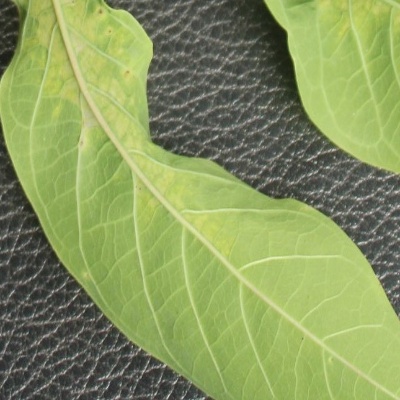
Crop: Cassava
Condition: mosaic